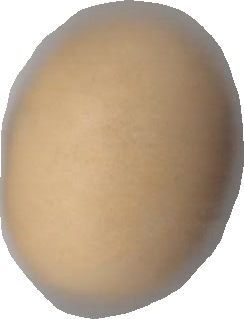
Variety: Dega